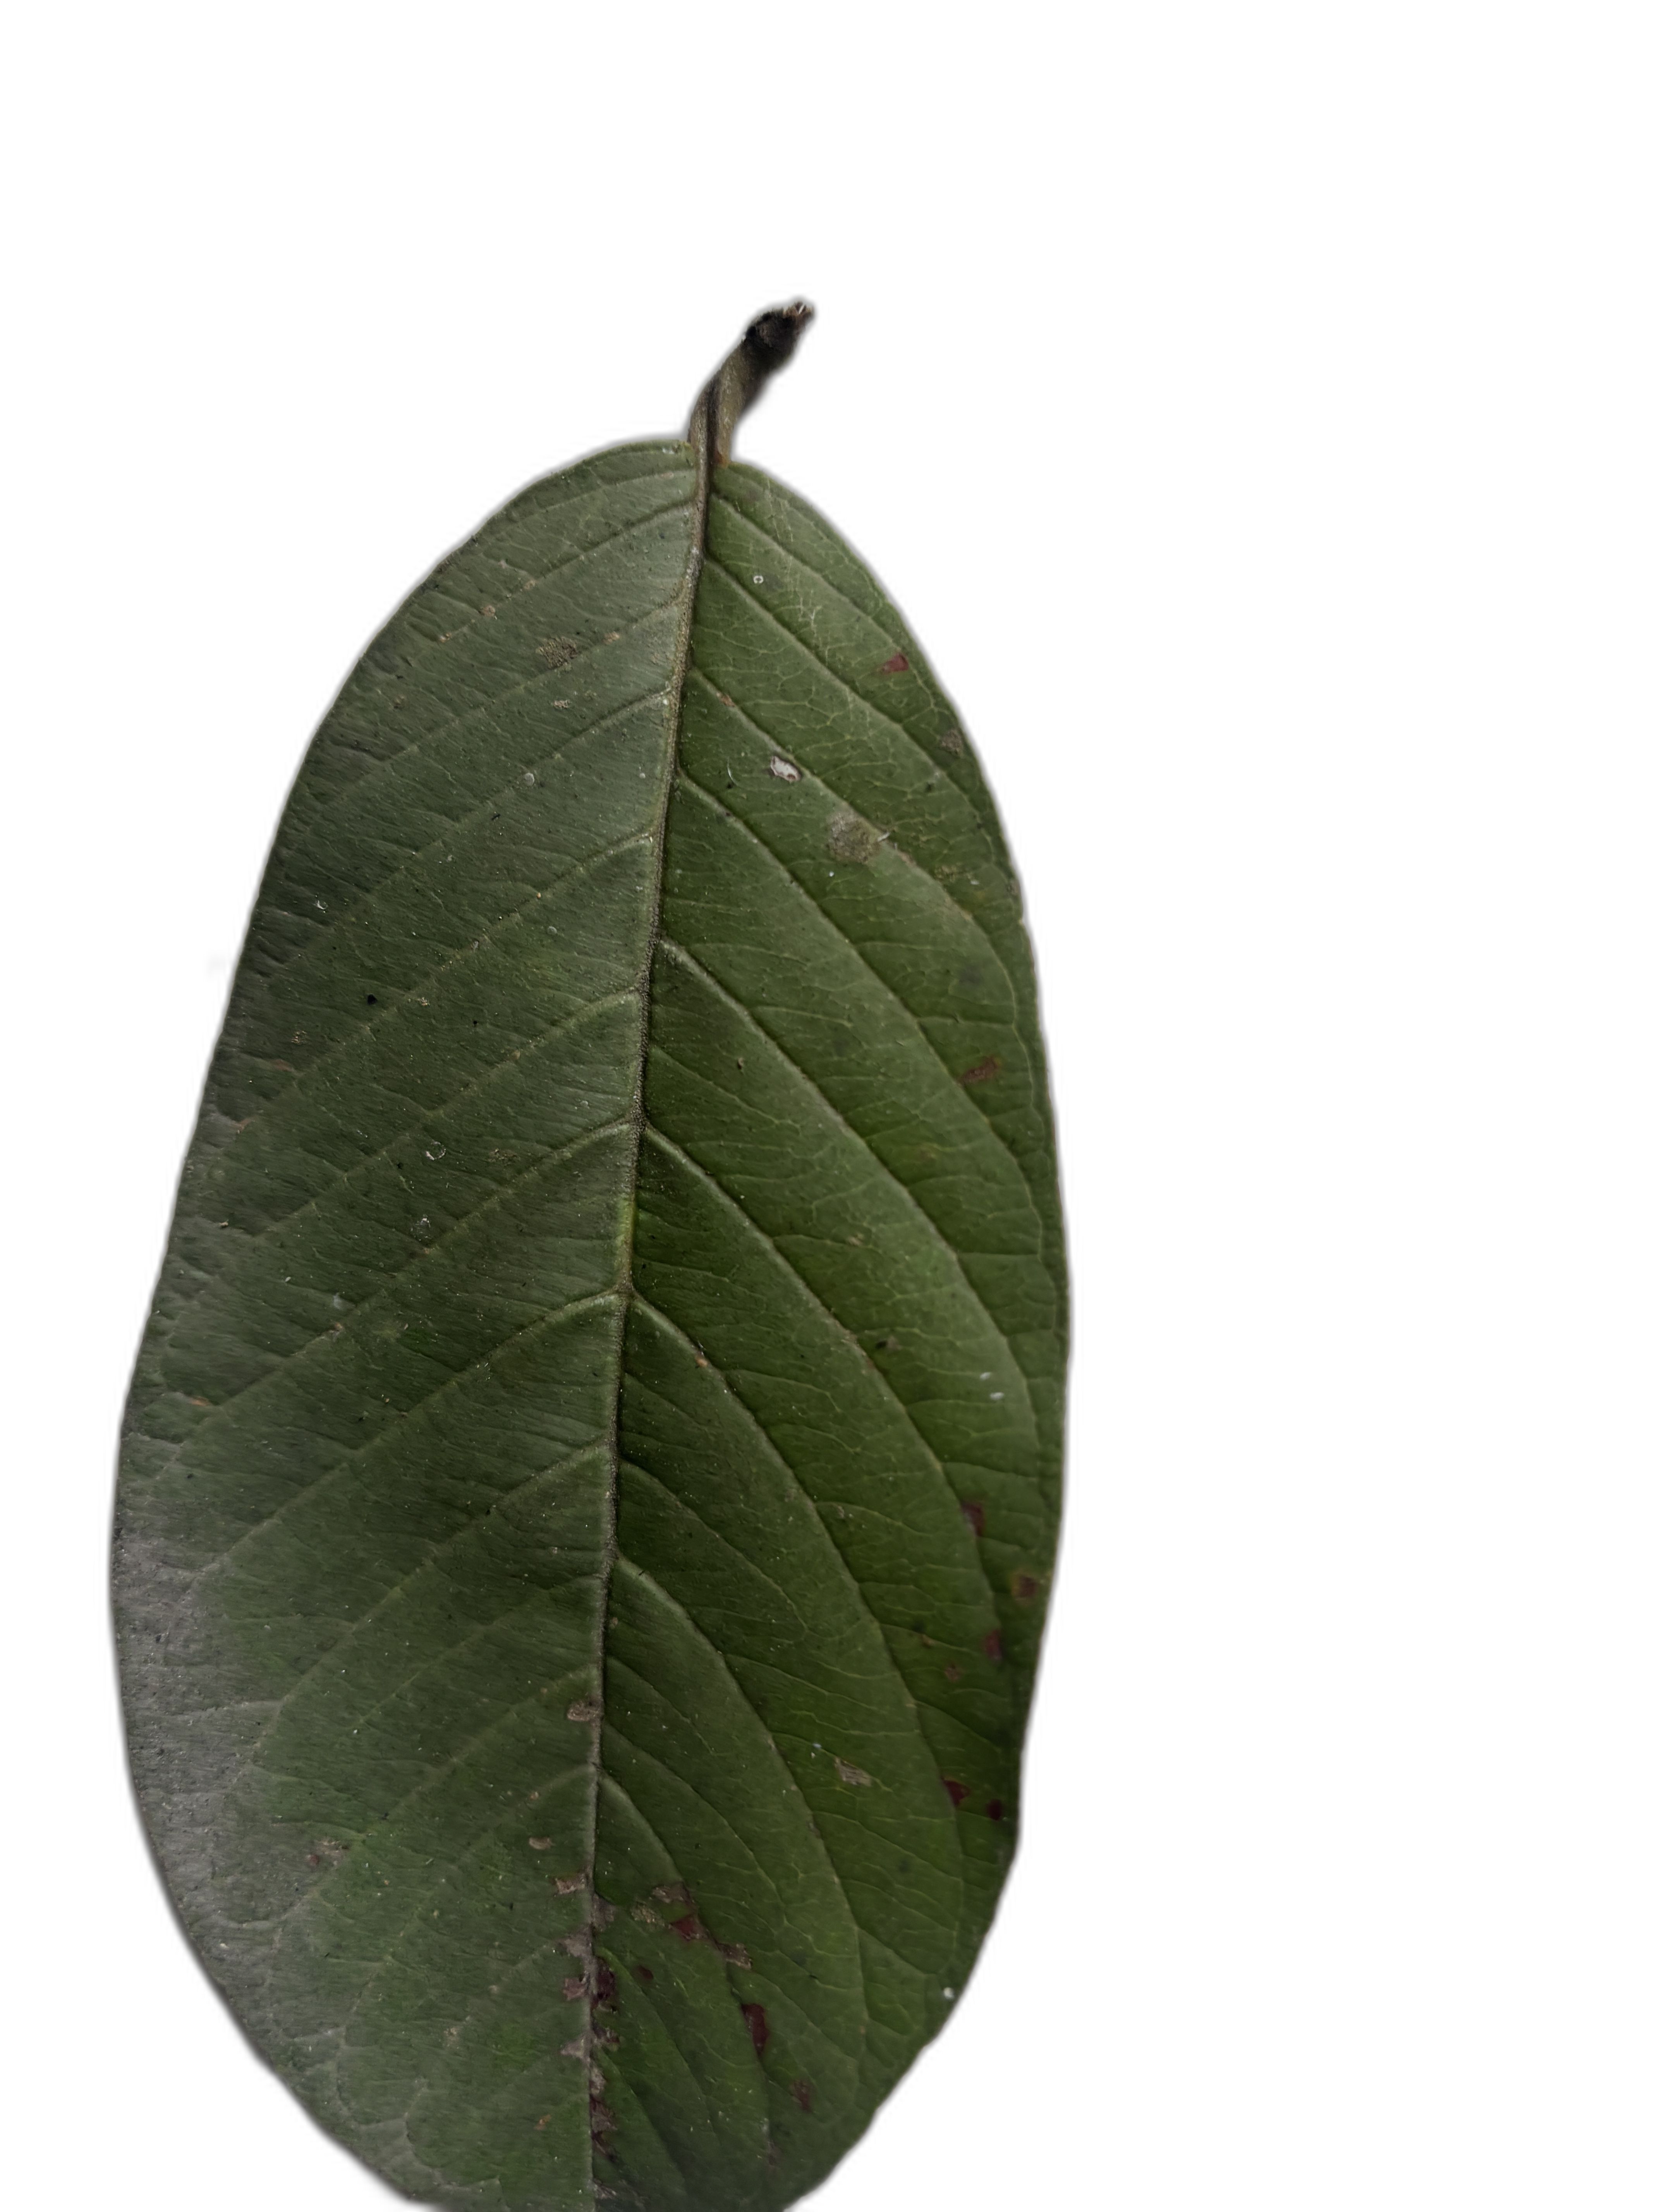
Plant part: leaf
Disease: Healthy